Agriculture in ancient Tamil country

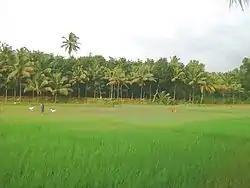
Paddy fields in present-day Kerala

The king owned a lot of land, but was not the sole landlord, as he had donated lands to poets, brahmins, schools, hospitals and temples. The bulk of the agriculturists were cultivators of their own plots of land. They were the tillers of the soil and were known by different names - "Ulutunbar" or "Yerinvalnar", because they subsisted through the end of the plough, "Vellalar" because they were considered proprietors of water and "Karalar" or "Kalamar" which meant ruler of the clouds. Women cultivators were called "Ulathiar". Among the "Vellalars", the higher class people subsisted on the produce from the lands they owned whereas the lower-class people had to work on the lands to earn their livelihood. The higher class "Vellalars", besides holding the land, held high offices under the king, discharging civil and military duties, and assumed titles of "Vel", "Arasu", "Kavidi" and had matrimonial alliances with the royal family.